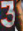
Number: 3